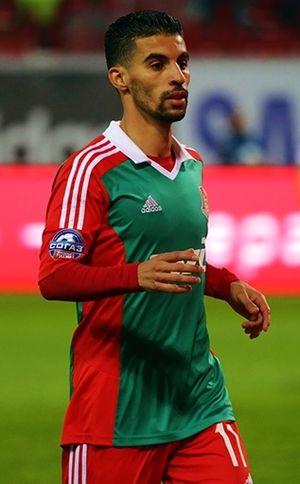
M'Bark Boussoufa dit Mbark Boussoufa, né le 15 août 1984 à Amsterdam, est un footballeur international marocain évoluant au poste de milieu de terrain.